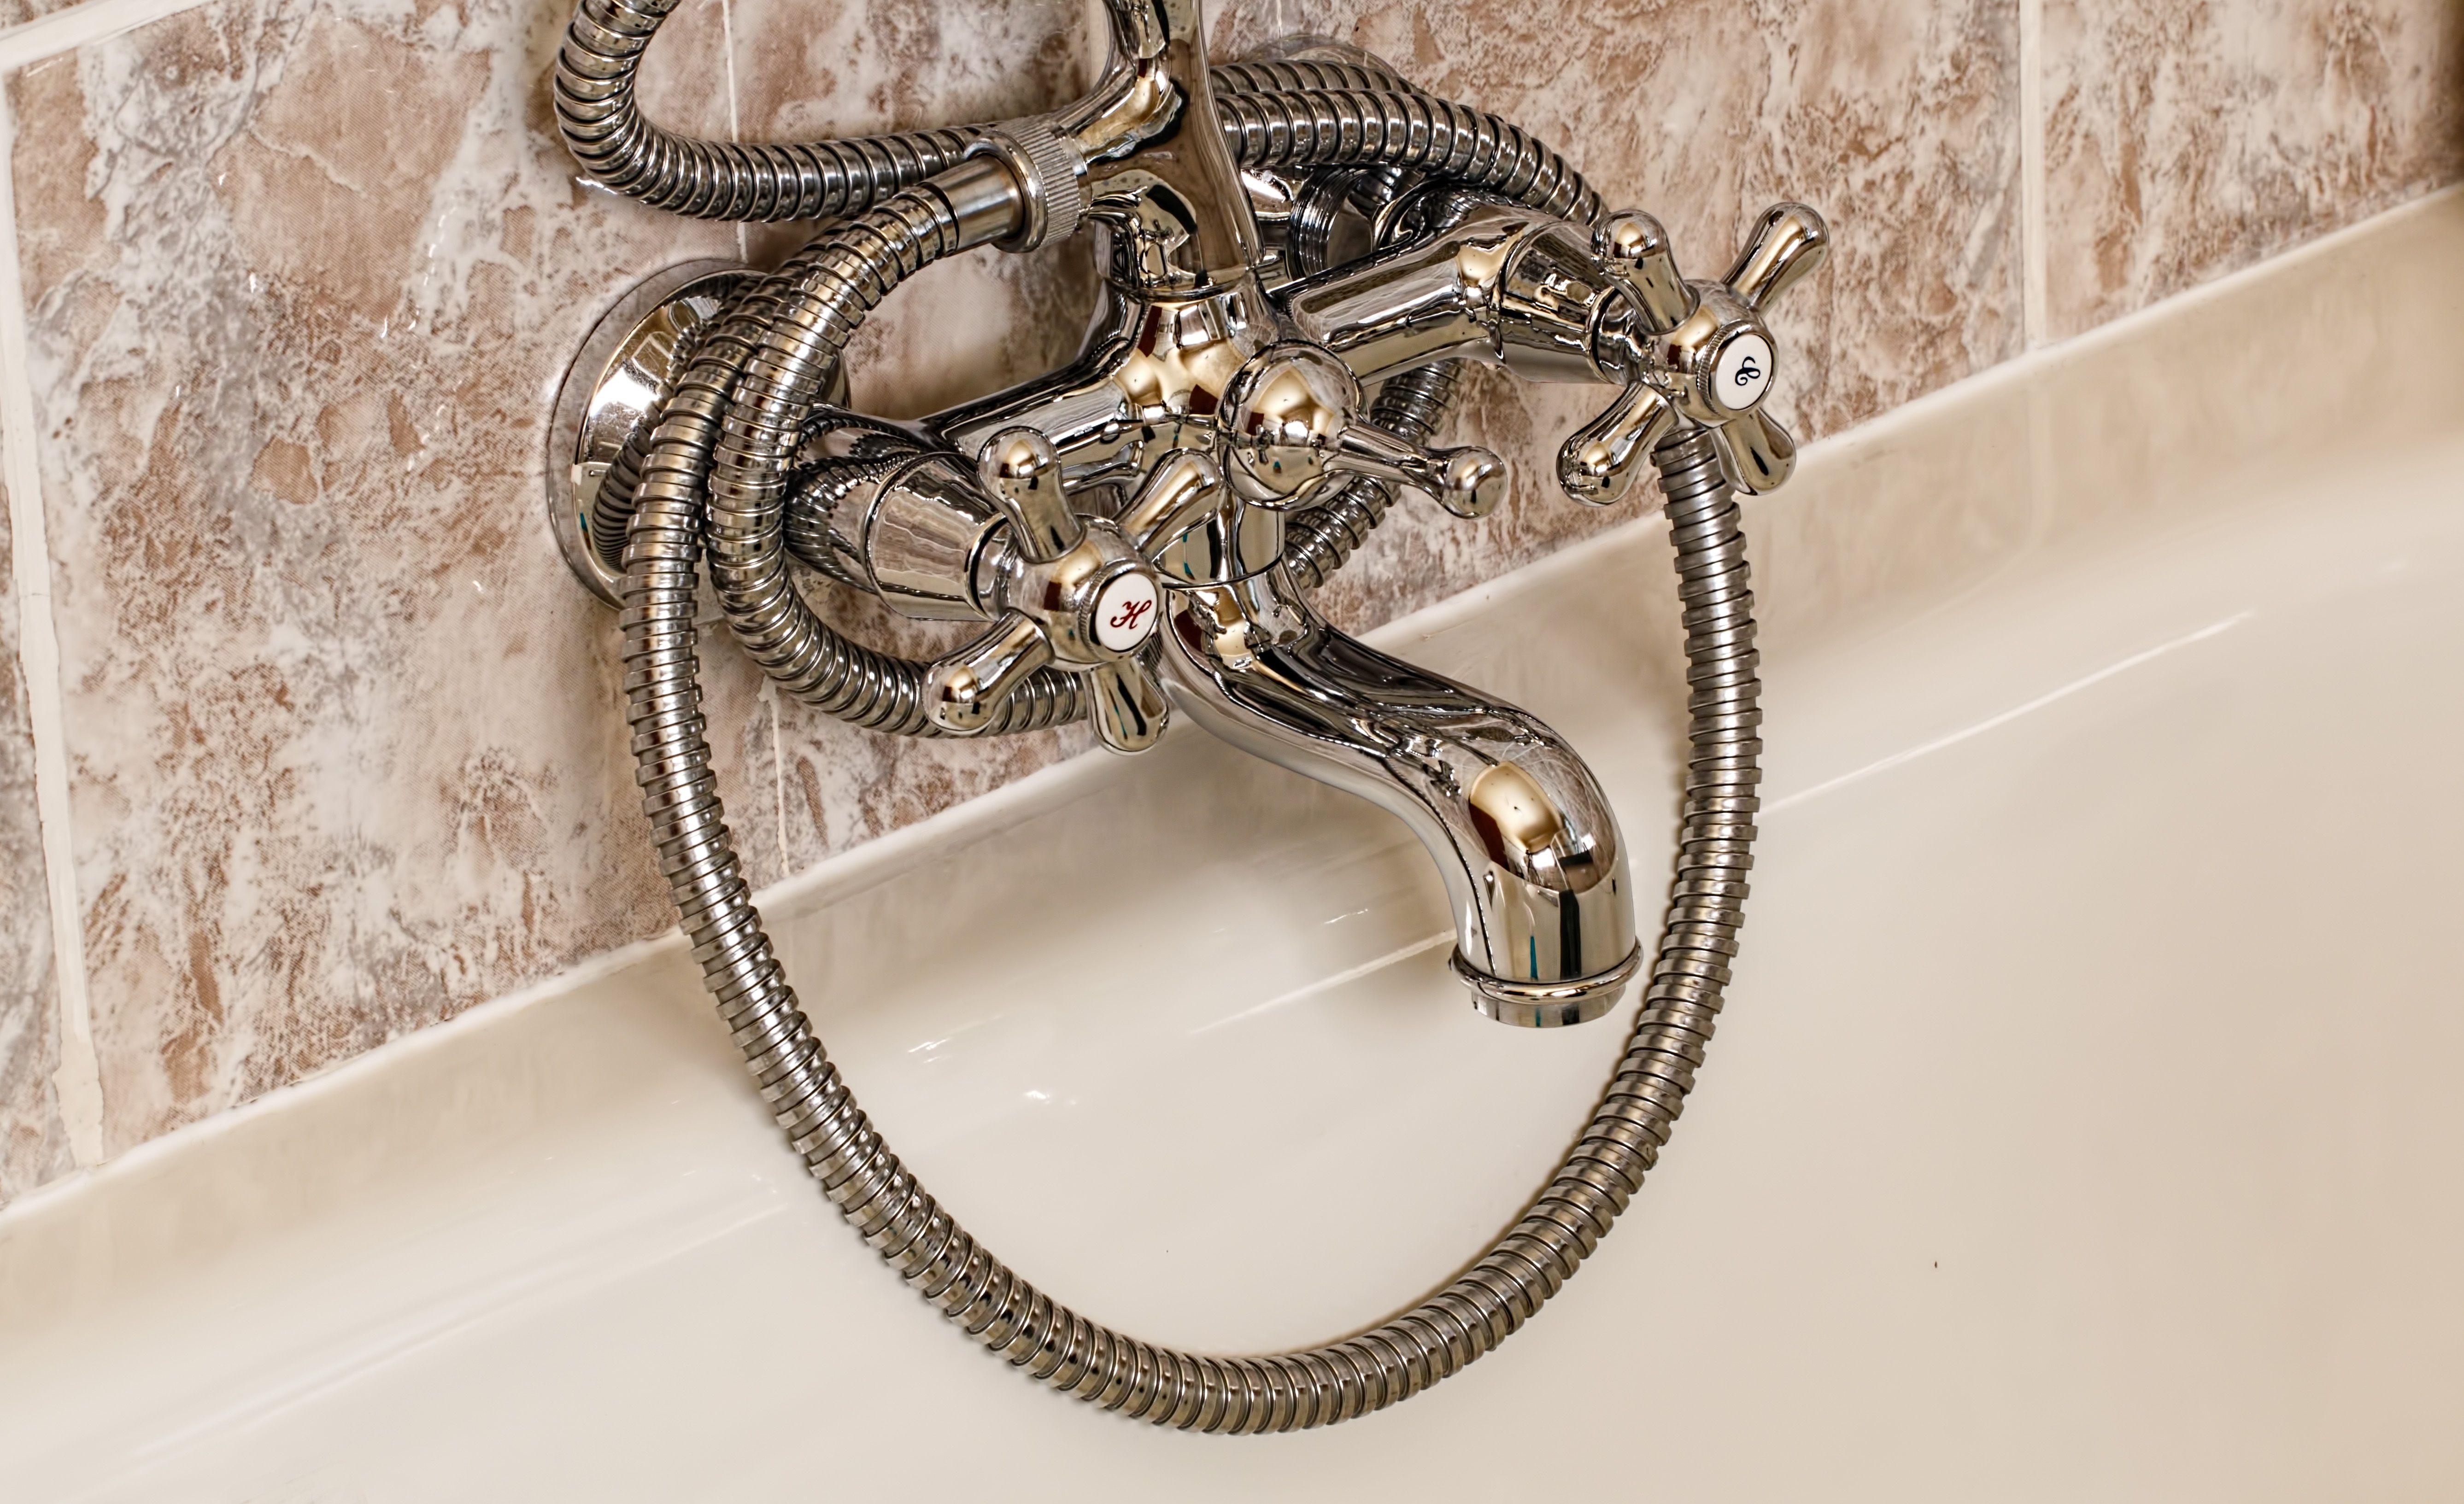
chain, bathtub, bathroom, jewellery, tap, faucet, tub, bath, hygiene, taps, fashion accessory, horse tack